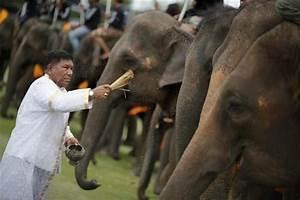
elephant